Boeing 757

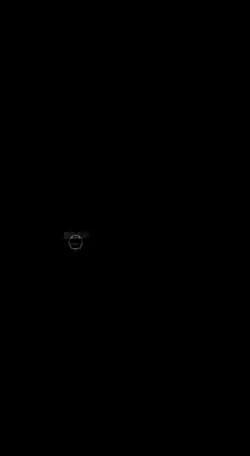
Comparison chart showing front, side, and dorsal views of the 757

The 757-300, the stretched and longest version of the Boeing 757 variants, entered service with Condor in 1999. With a length of , the type is the longest single-aisle twinjet ever built, coming in just shorter than the quad-jet DC-8-61/63. Designed to serve the charter airline market and provide a low-cost replacement for the 767-200, the 757-300 shares the basic design of the original 757, while extending the fuselage forward and aft of the wings. Six standard cabin doors, two smaller cabin doors behind the wings, plus a pair of over-the-wing emergency exits on each side, enable the 757-300 to have a maximum certified capacity of 295 passengers. A higher MTOW of is specified, while fuel capacity remains unchanged; as a result, the stretched variant offers a maximum range of . Engines used on the type include the RB211-535E4B from Rolls-Royce and the PW2043 from Pratt & Whitney. Due to its greater length, the 757-300 features a retractable tailskid on its aft fuselage to avoid tailstrikes.